2007 Greek Football Cup final

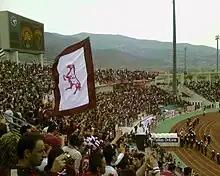
AEL fans during the match at the Panthessaliko Stadium.

The 2007 Greek Cup final was the 63rd final of the Greek Cup. The match took place on 5 May 2007 at Panthessaliko Stadium. The contesting teams were Panathinaikos and AEL. It was Panathinaikos' twenty seventh Greek Cup final in their 99 years of existence and AEL's fourth Greek Cup final in their 43-year history. AEL's defender Stelios Venetidis won the cup with a third different club in his career, after PAOK in 2001 and Olympiacos in 2005 and 2006.